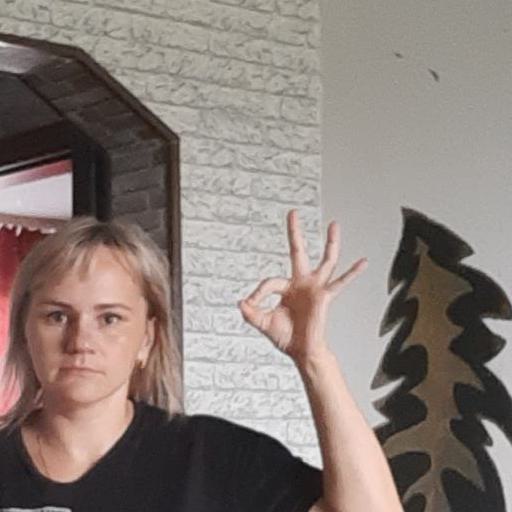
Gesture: ok